The International 2015

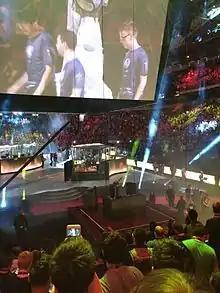
The International 2015 at the KeyArena in Seattle.

The tournament's first day of games began on July 26 with four teams competing for the two wild card spots. The winners of the upper and lower brackets, CDEC and MVP Phoenix, gained these positions in the main tournament.